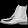
Label: Ankle boot